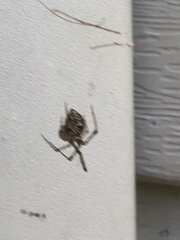
Species: Parasteatoda_tepidariorum